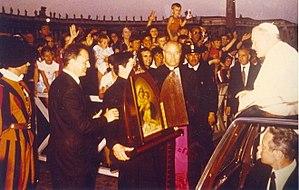
Jean Pozzobon, né à São João do Polêsine, le 12 décembre 1904 et décédé le 27 juin 1985 à Santa Maria, était un diacre permanent catholique et l’initiateur de la Campagne de la Mère Pèlerine de Schoenstatt, aujourd’hui présente dans plus de 100 pays dans le monde. Son procès de béatification est en cours.